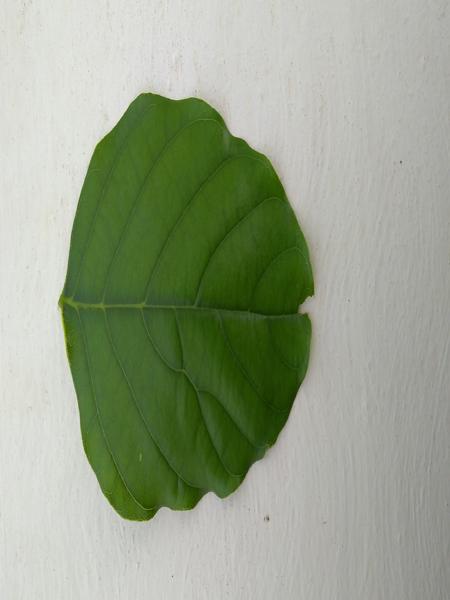
Plant: Honge